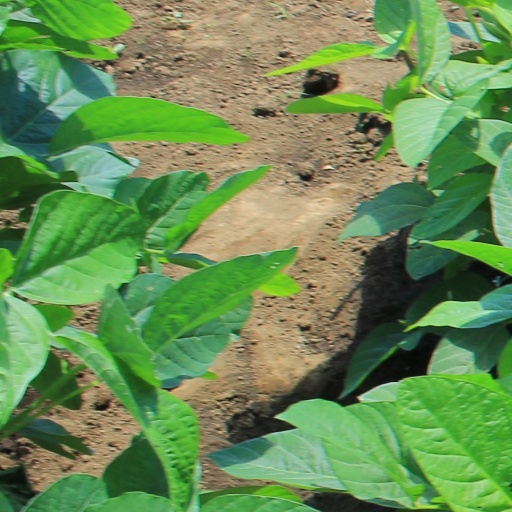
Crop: soybean